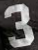
Number: 3